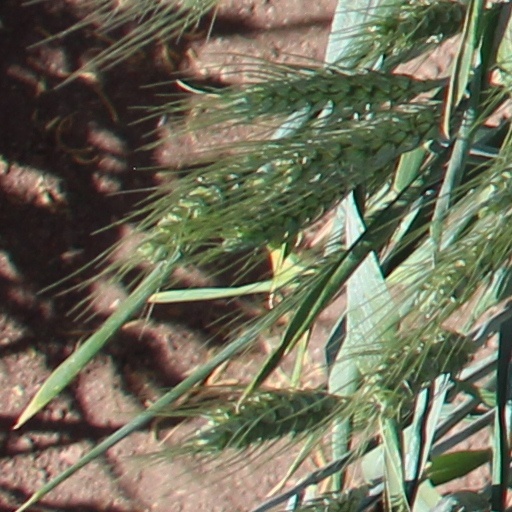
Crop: wheat